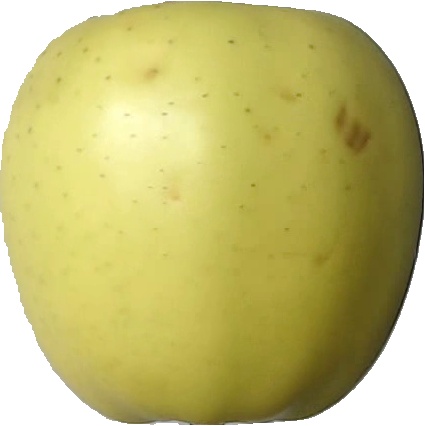
Label: apple_golden_2